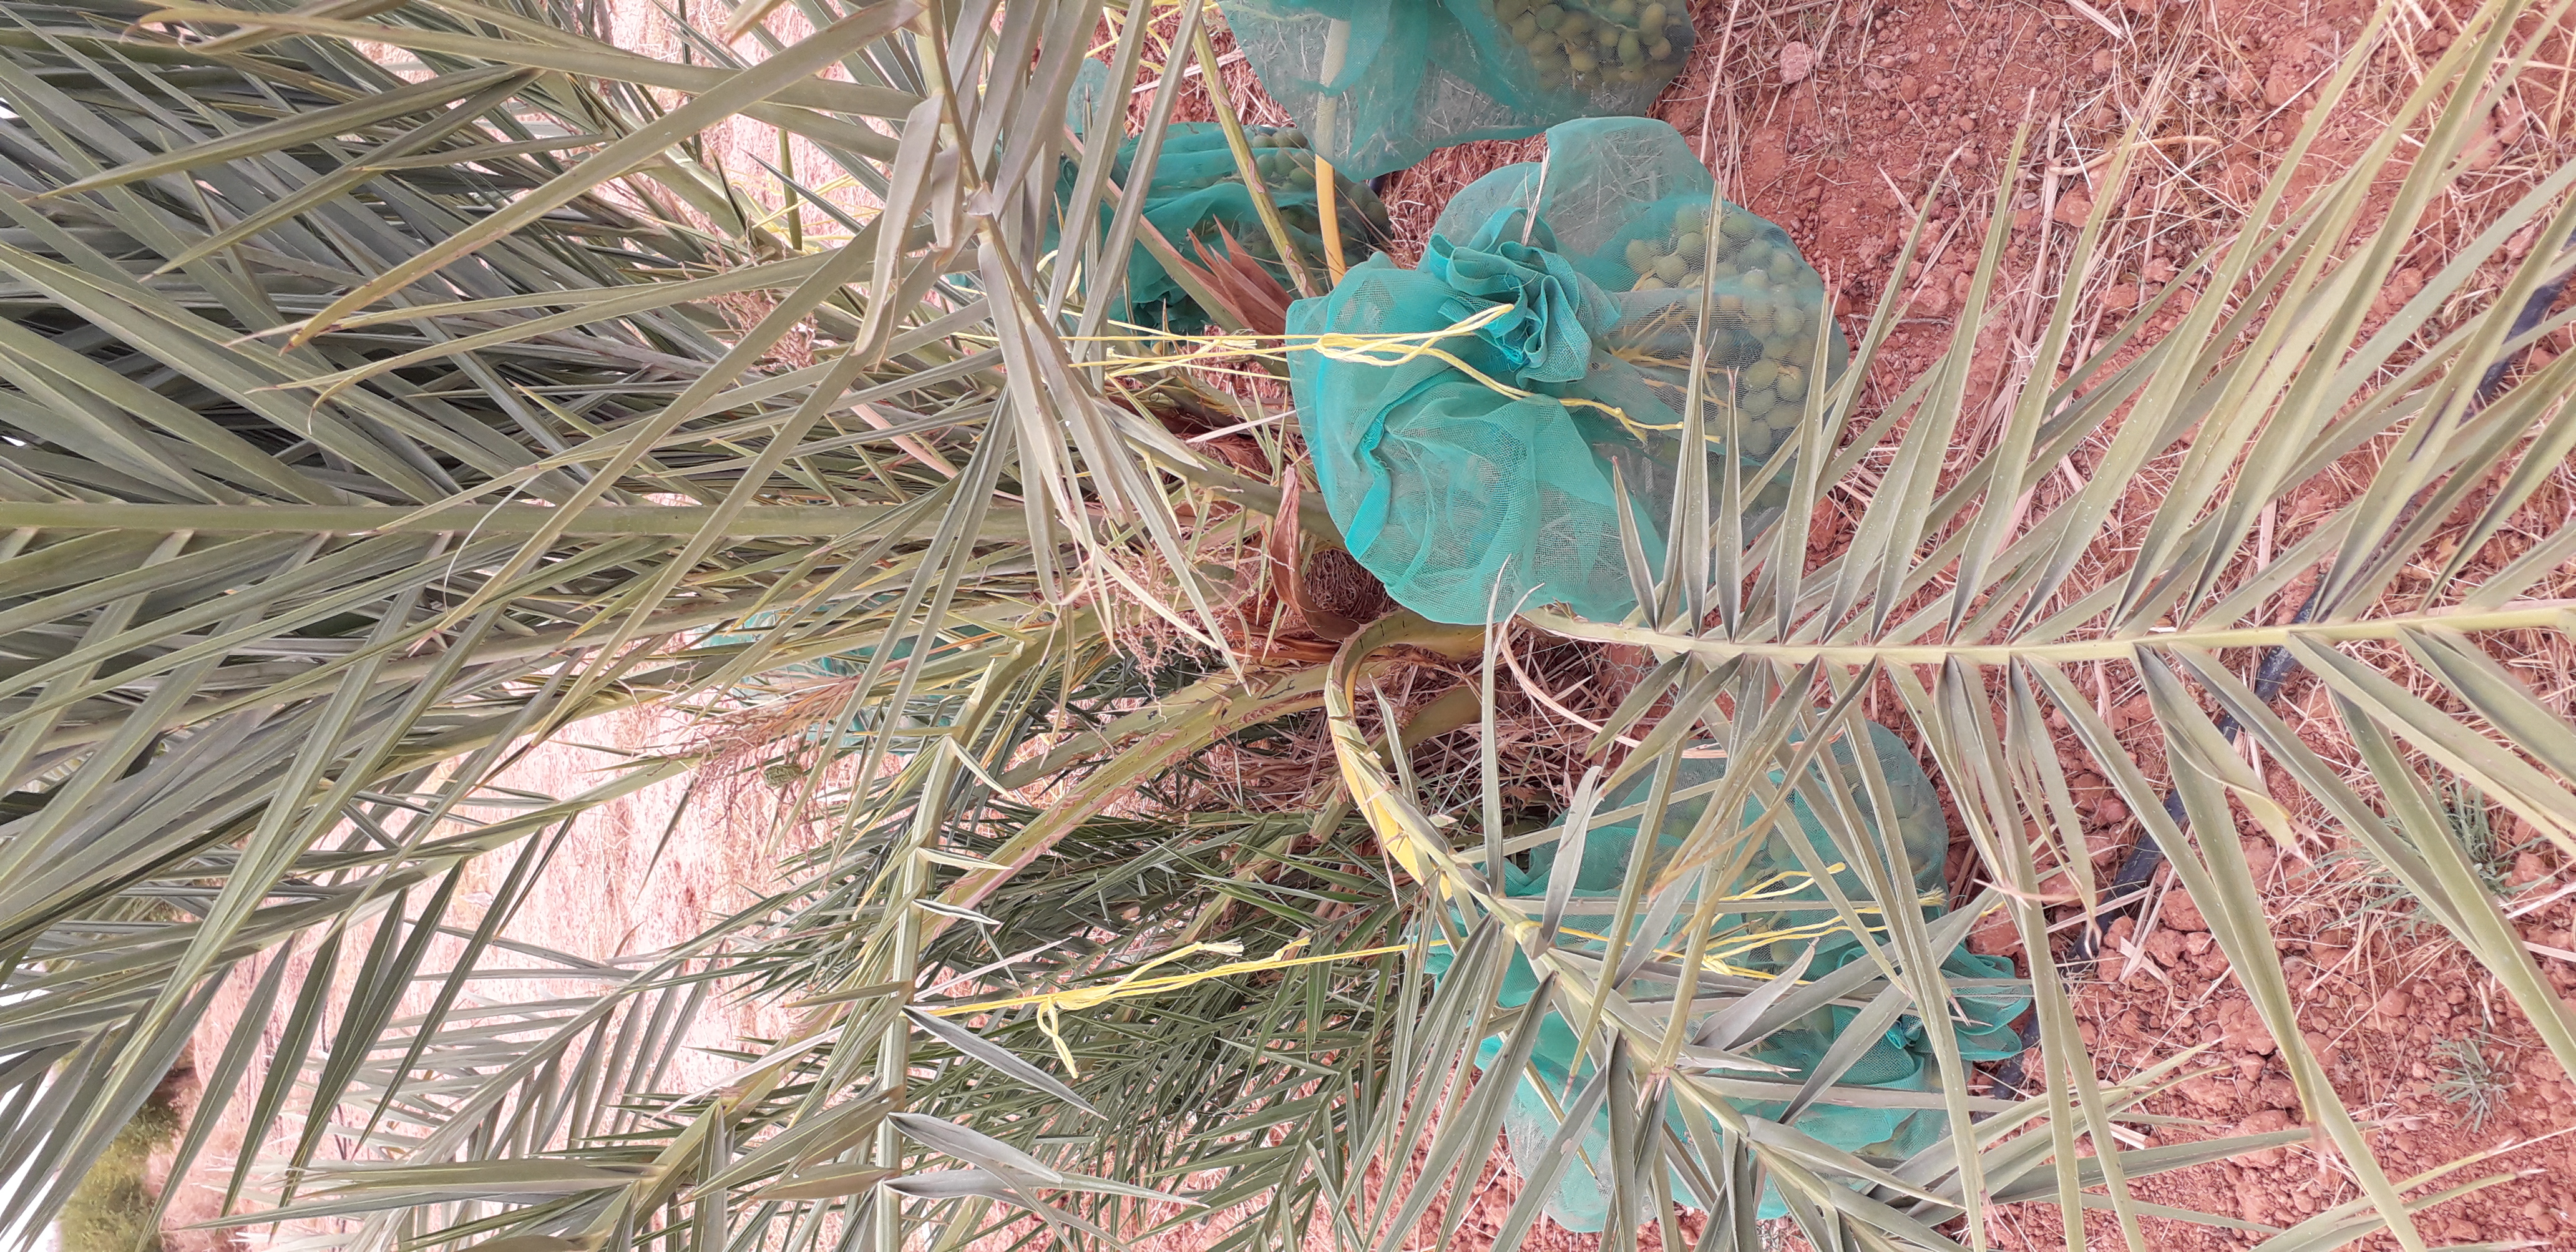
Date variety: kholt